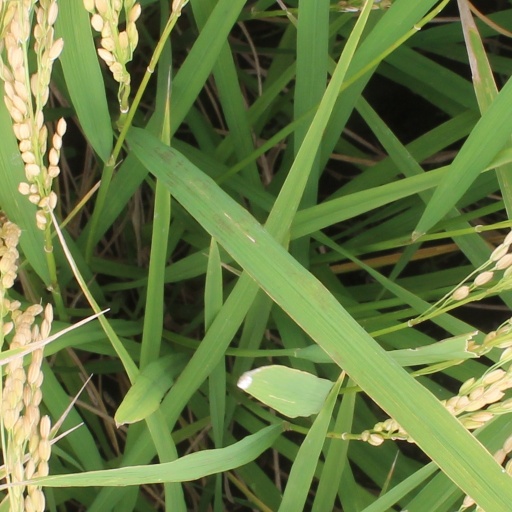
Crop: rice